Humboldt Bay

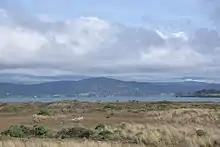
A close up view of the Mike Thompson Wildlife Area located on Table Bluff Beach in Loleta, California

Humboldt Bay and its tidal sloughs are open to fishing year-round. A protected area in the bay is the Humboldt Bay National Wildlife Refuge, created in 1971 for the protection and management of wetlands and bay habitats for migratory birds. The Humboldt Botanical Garden, at the College of the Redwoods near the Bay, preserves and displays local native plants. Humboldt Bay is also recognized for protection by the California Bays and Estuaries Policy.